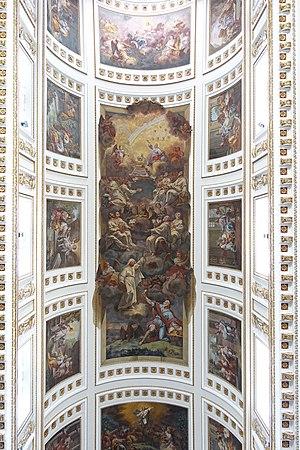
Plafon